Sant'Andrea della Valle

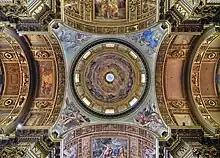
Windows on the ceiling, allowing natural light to illuminate the interior

The fresco decoration of Sant'Andrea's dome was one of the largest commissions of its day. The work was disputed by two Carracci pupils, Giovanni Lanfranco and Domenichino. In 1608, Lanfranco had been chosen by Cardinal Alessandro, but the Ludovisi papacy of Pope Gregory XV favored the Bolognese Domenichino. In the end, both artists were employed, and Lanfranco's lavish dome decoration (completed 1627) set the model for such decorations for the following decades. This dome was for a long time the third largest dome in Rome, after the Basilica of St Peter and the Pantheon.